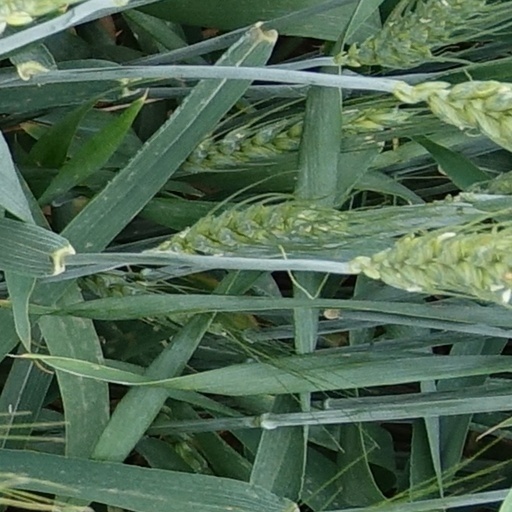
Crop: wheat